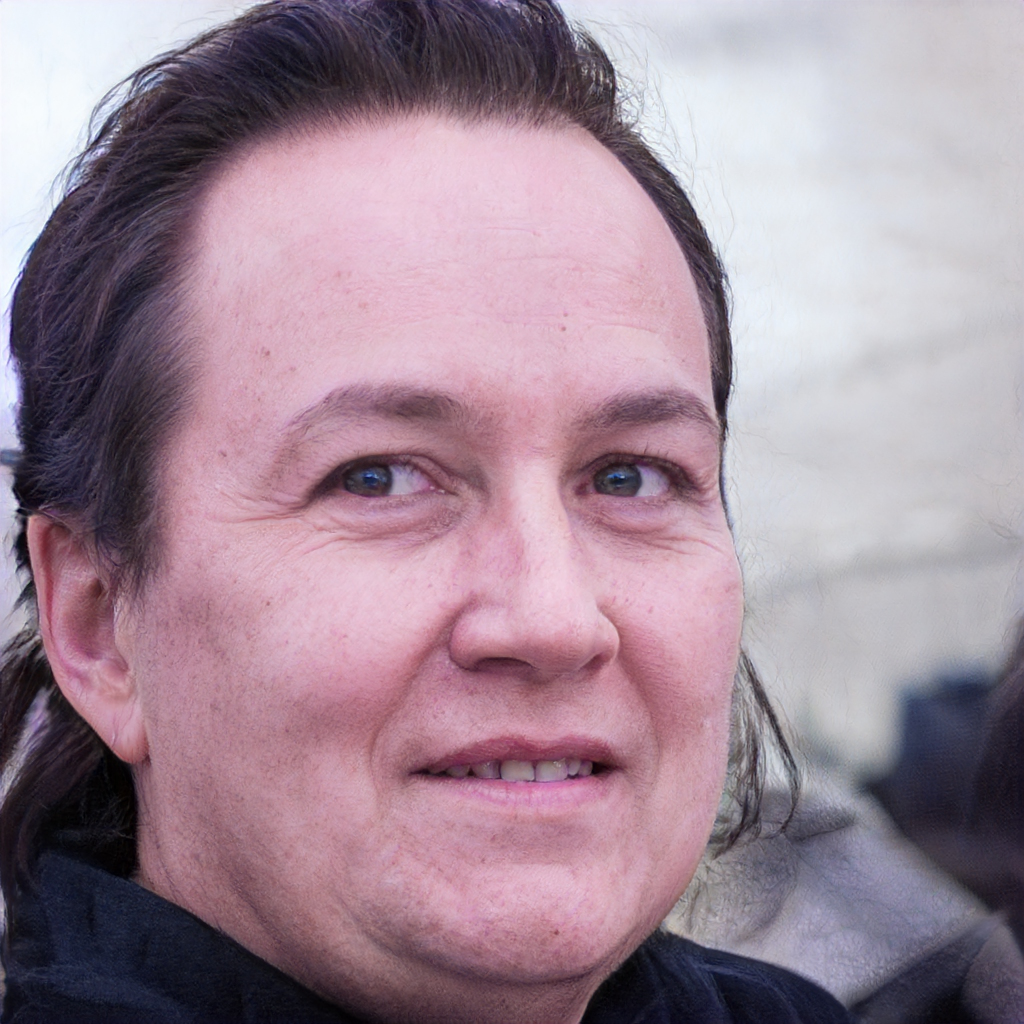
Label: Colored